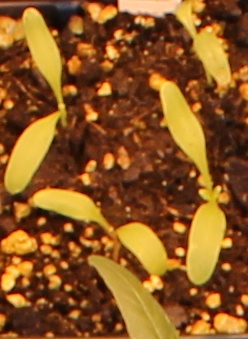
Label: Sugar beet